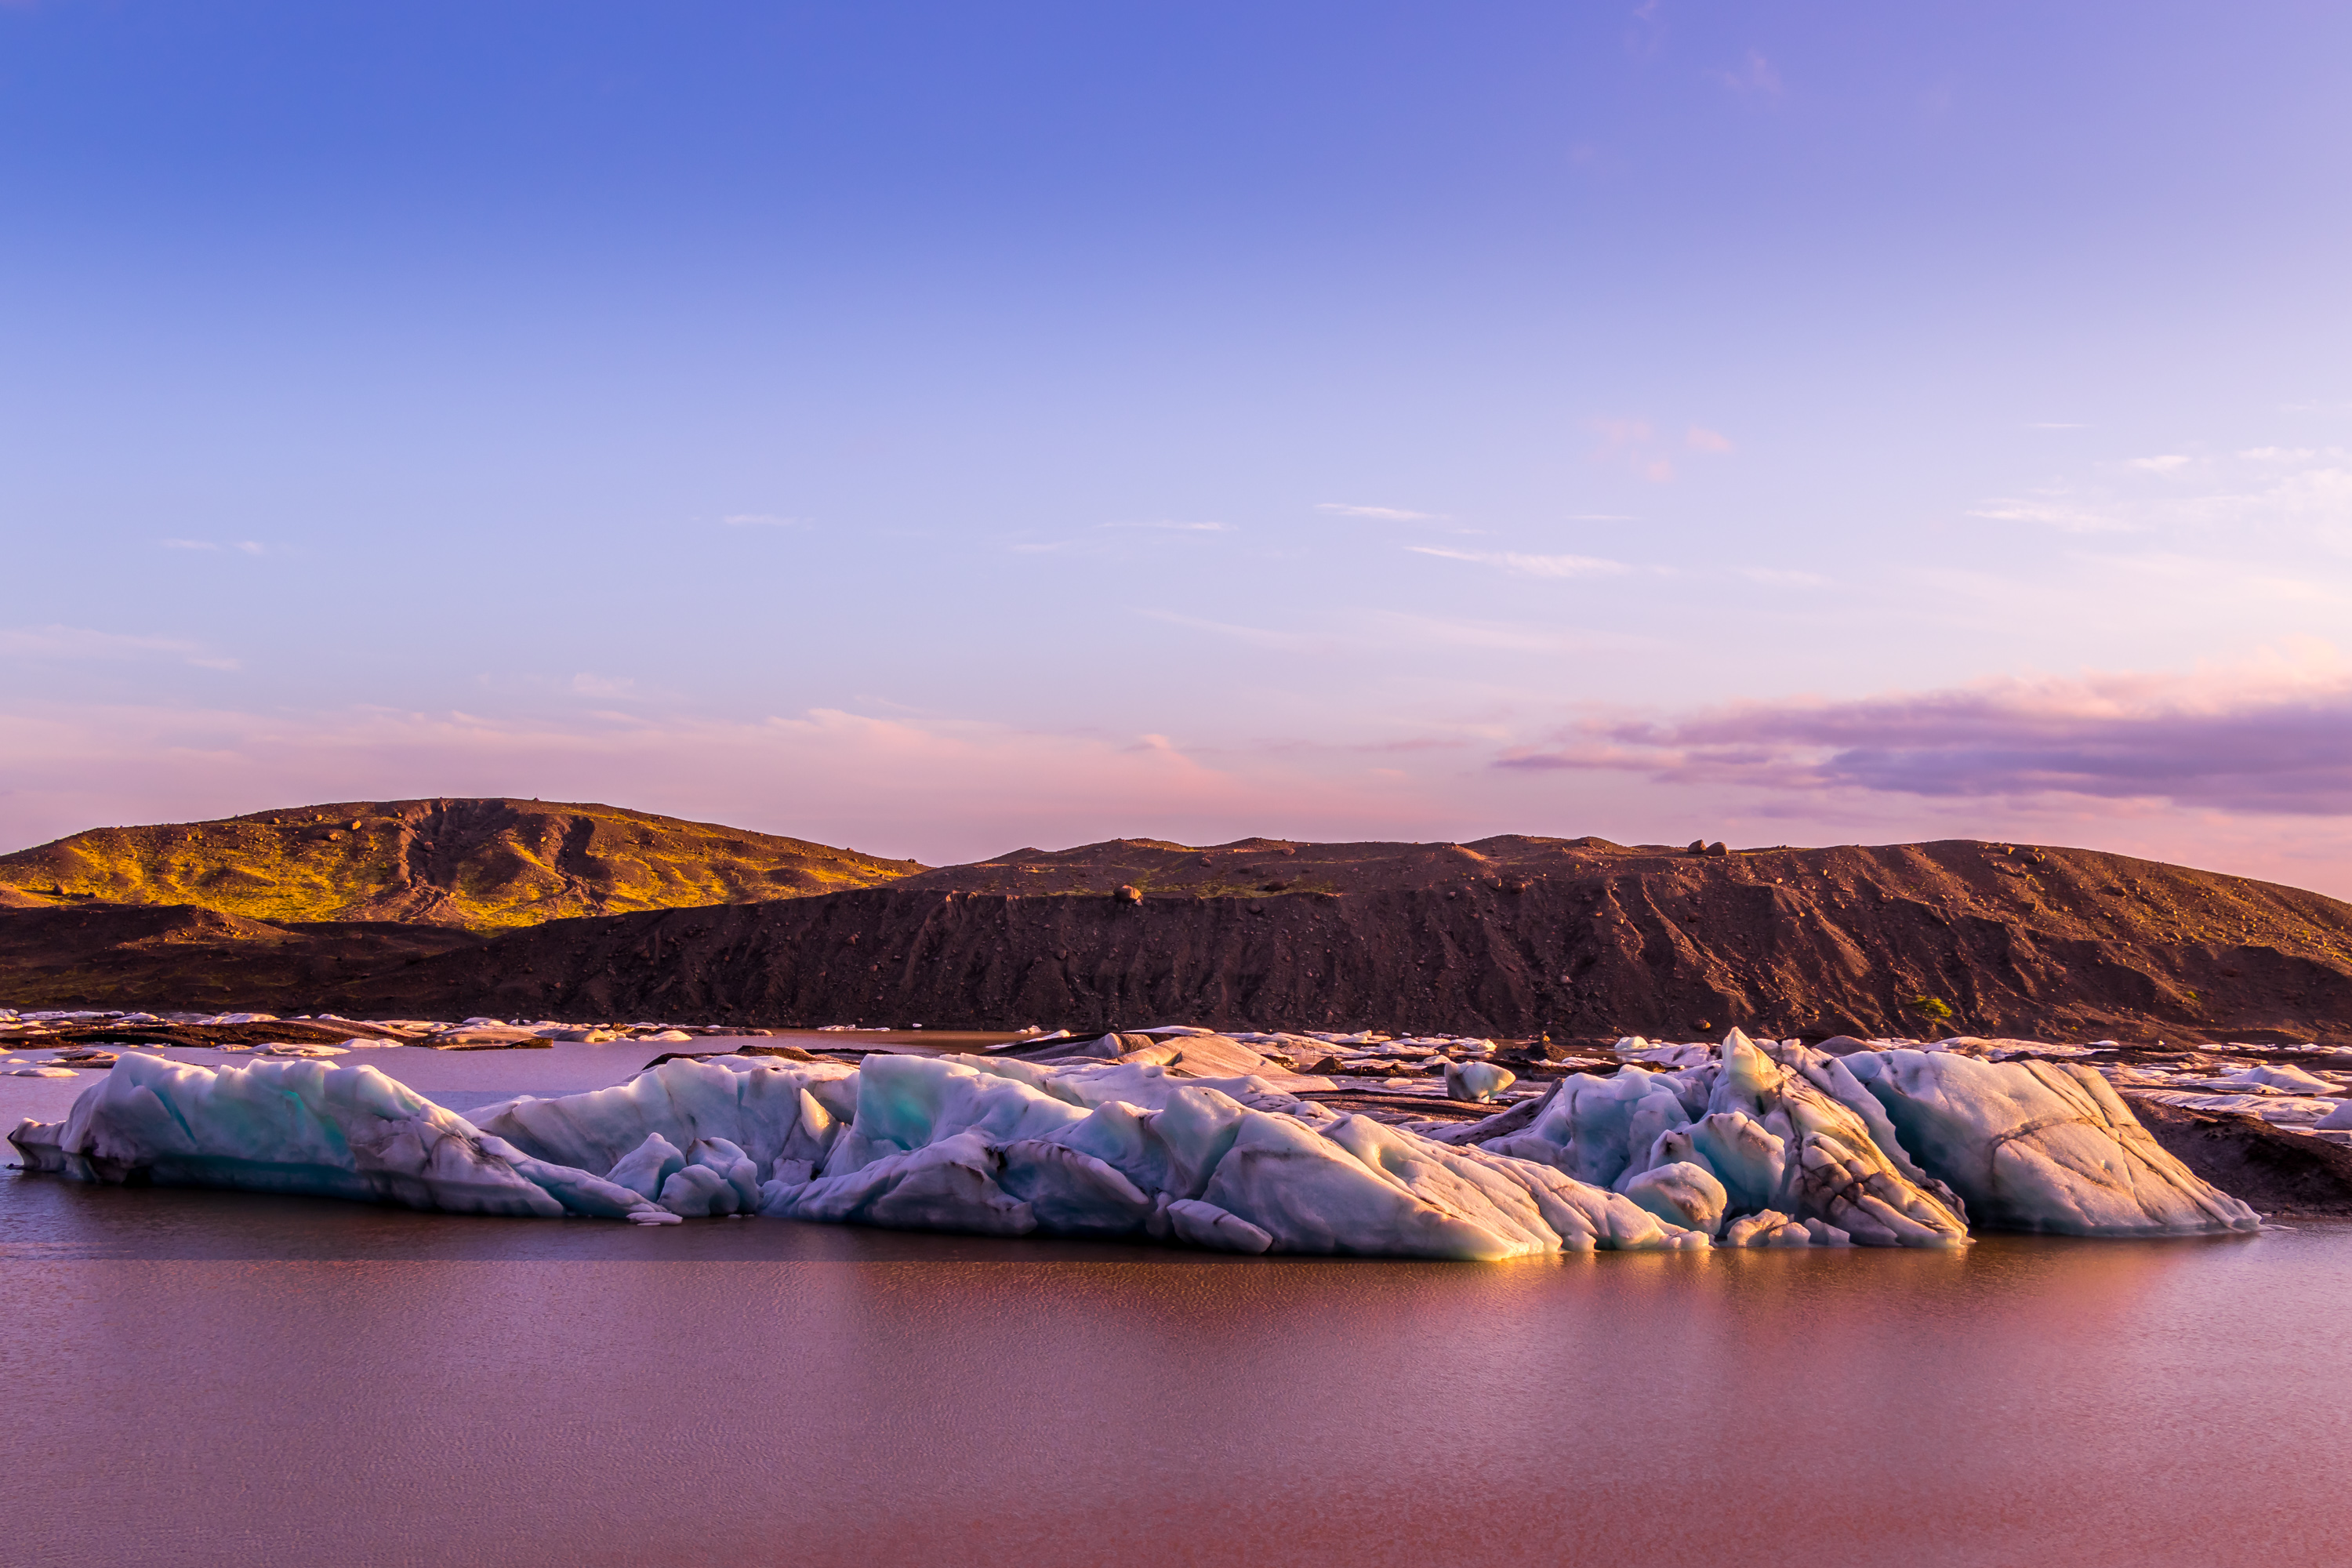
nature, sky, sea, blue, water, horizon, coast, ice, reflection, rock, ocean, morning, sea ice, landscape, shore, cloud, arctic, iceberg, fjord, inlet, evening, calm, photography, coastal and oceanic landforms, dusk, bay, dawn, skerry, mountain, hill, glacial landform, sunset, formation, headland, lake, ice cap, winter, cliff, arctic ocean, terrain, tourism, sound